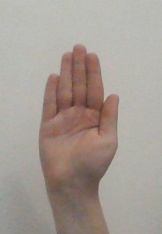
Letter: seen